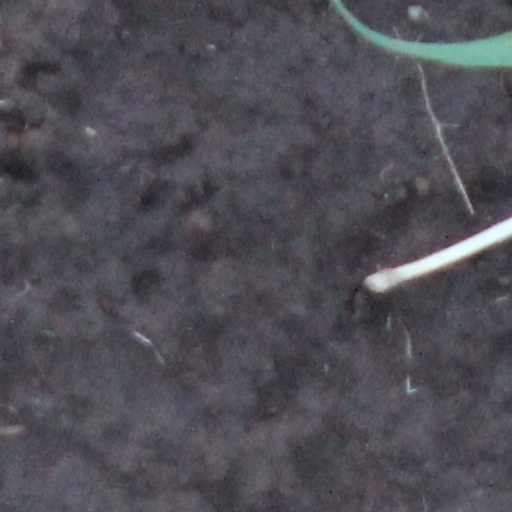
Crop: wheat